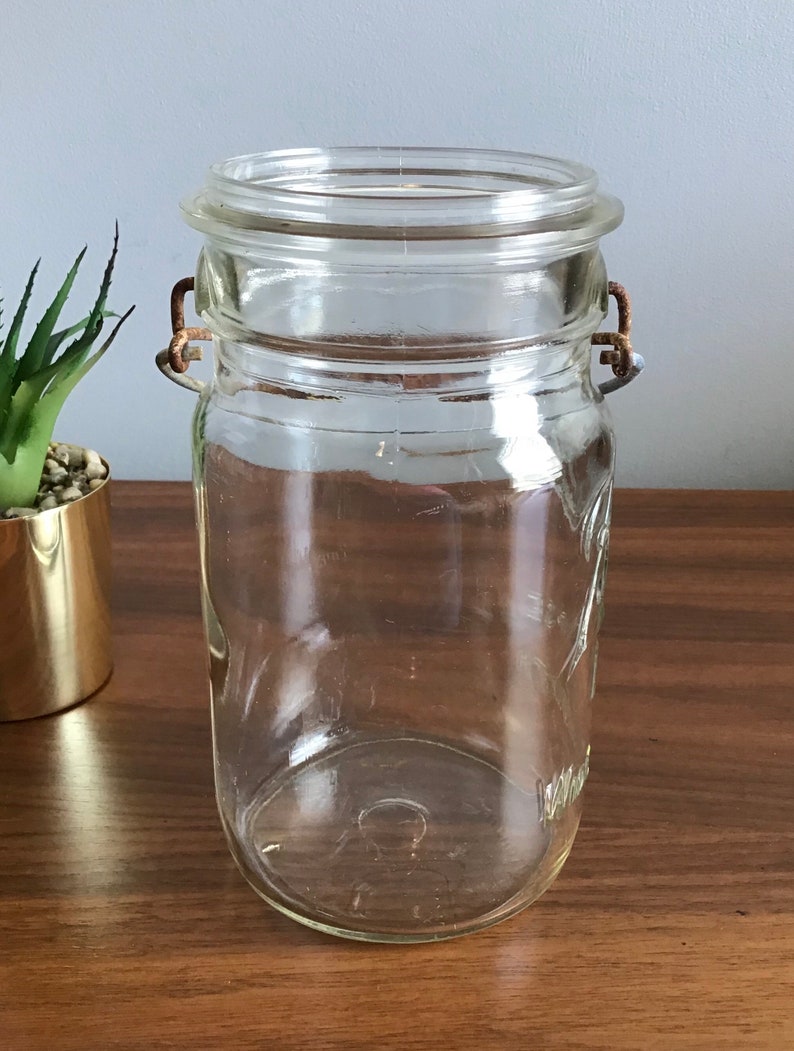
Waste category: glass